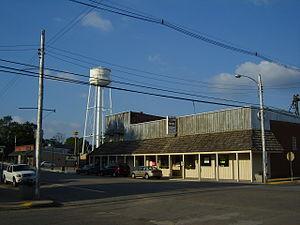
Washburn est un village des comtés de Marshall et Woodford dans l'Illinois, aux États-Unis. Situé en limite des deux comtés, mais principalement dans celui de Woodford, il est incorporé le 30 juillet 1894.